Coptic Orphans

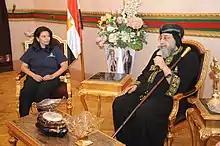
Pope Tawadros II with Coptic Orphans founder Nermien Riad

Coptic Orphans works in 64 dioceses in Egypt, in close partnership with each local bishop, who also identifies areas of local need and nominates volunteers.